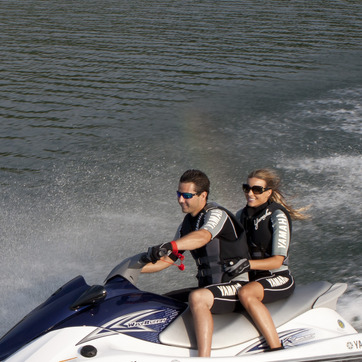
Material: hair